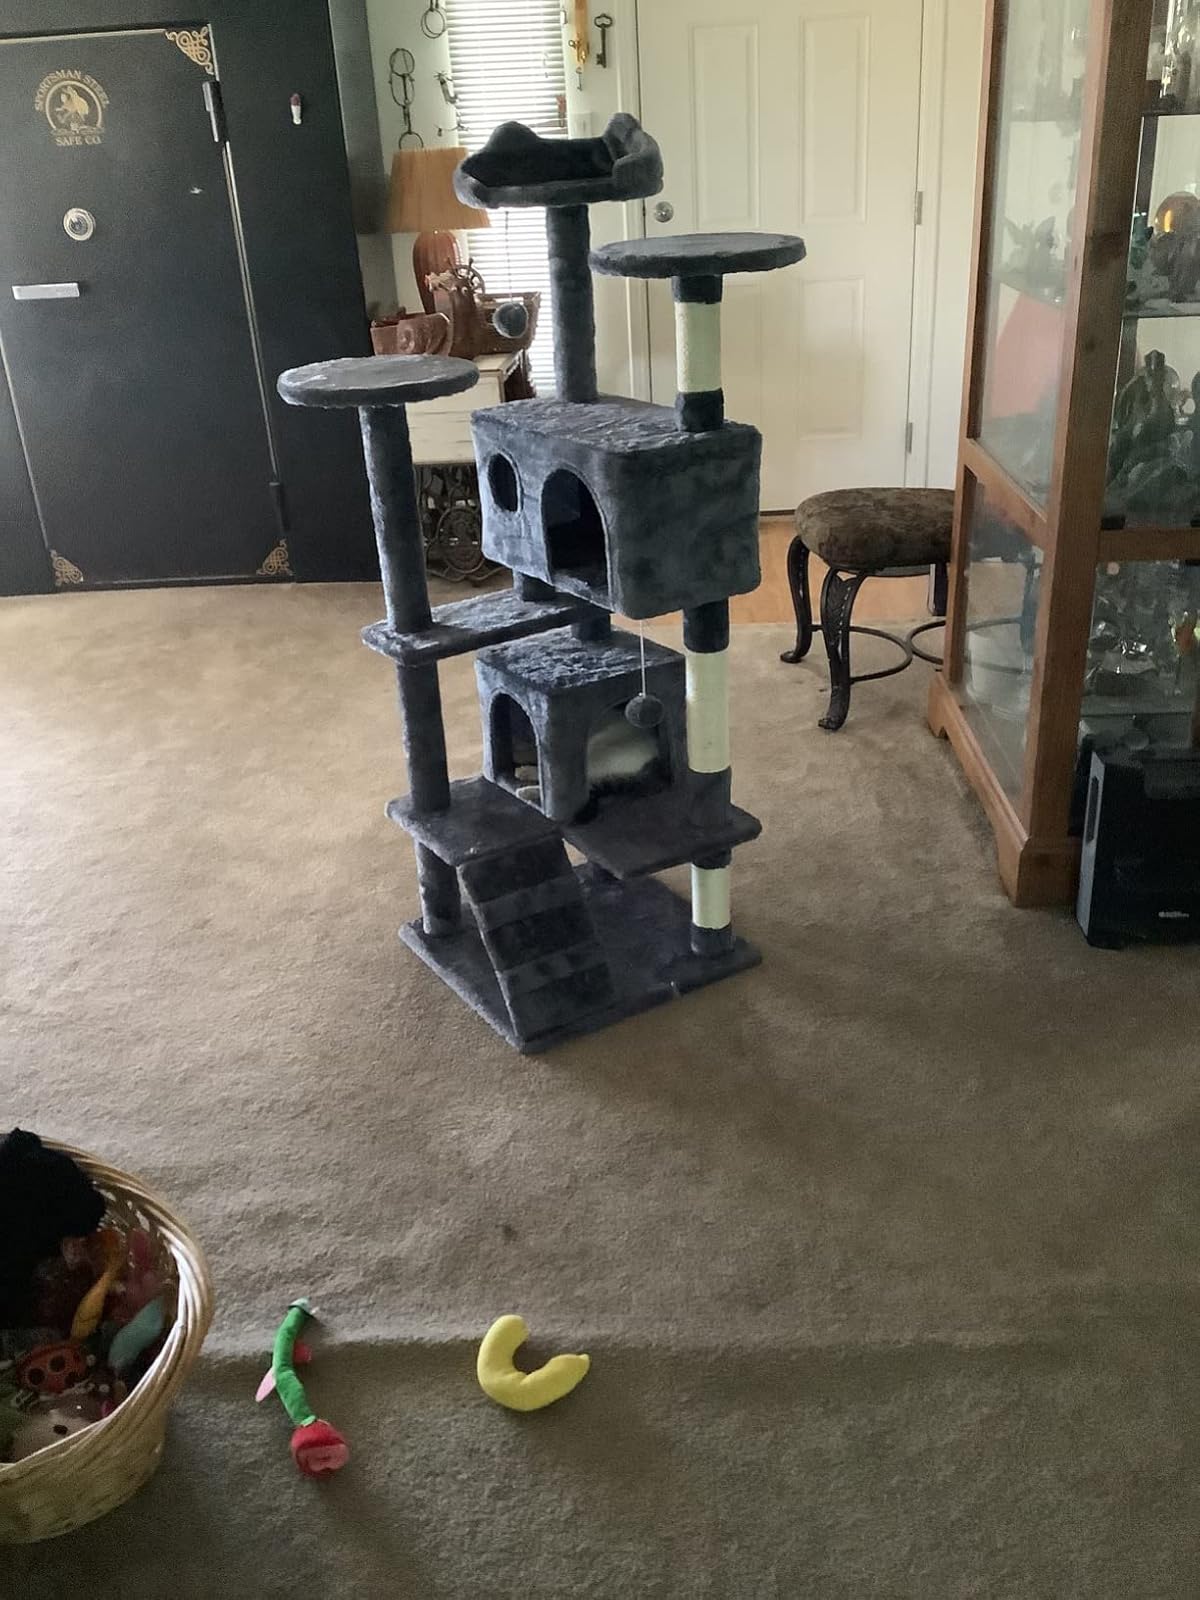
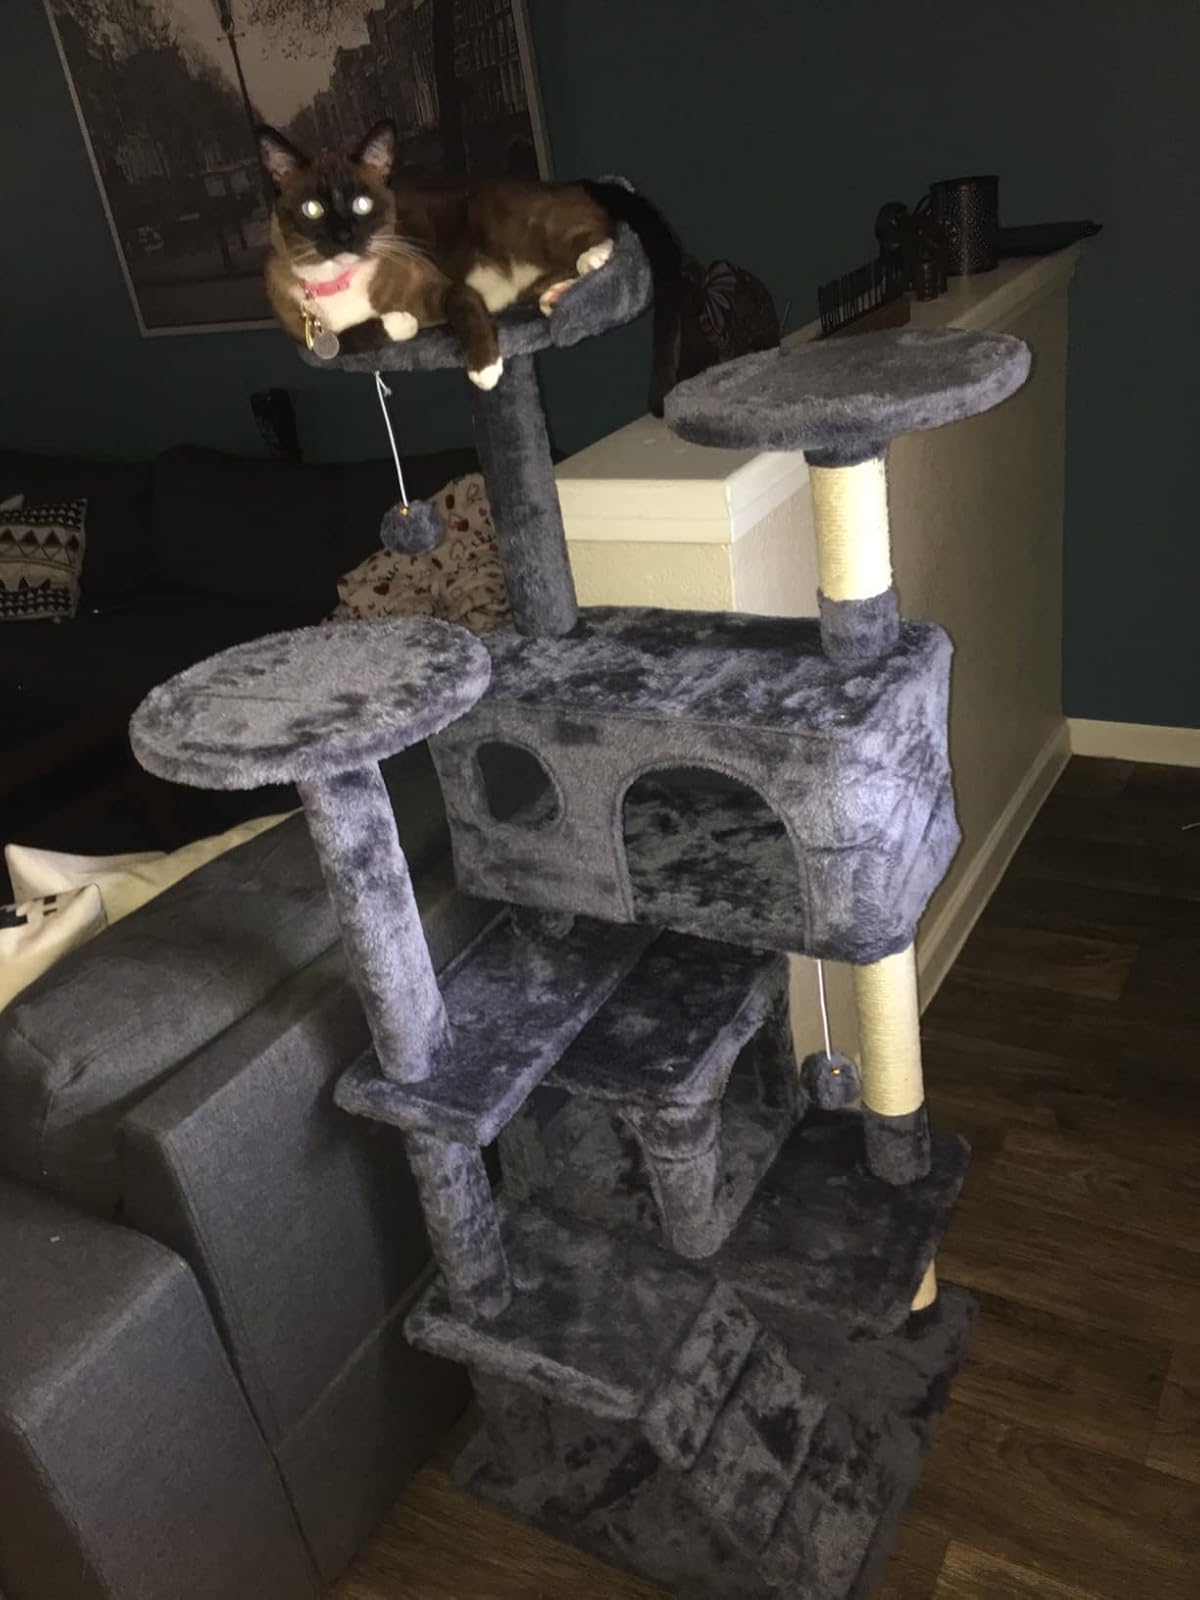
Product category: items_cat tree
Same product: yes